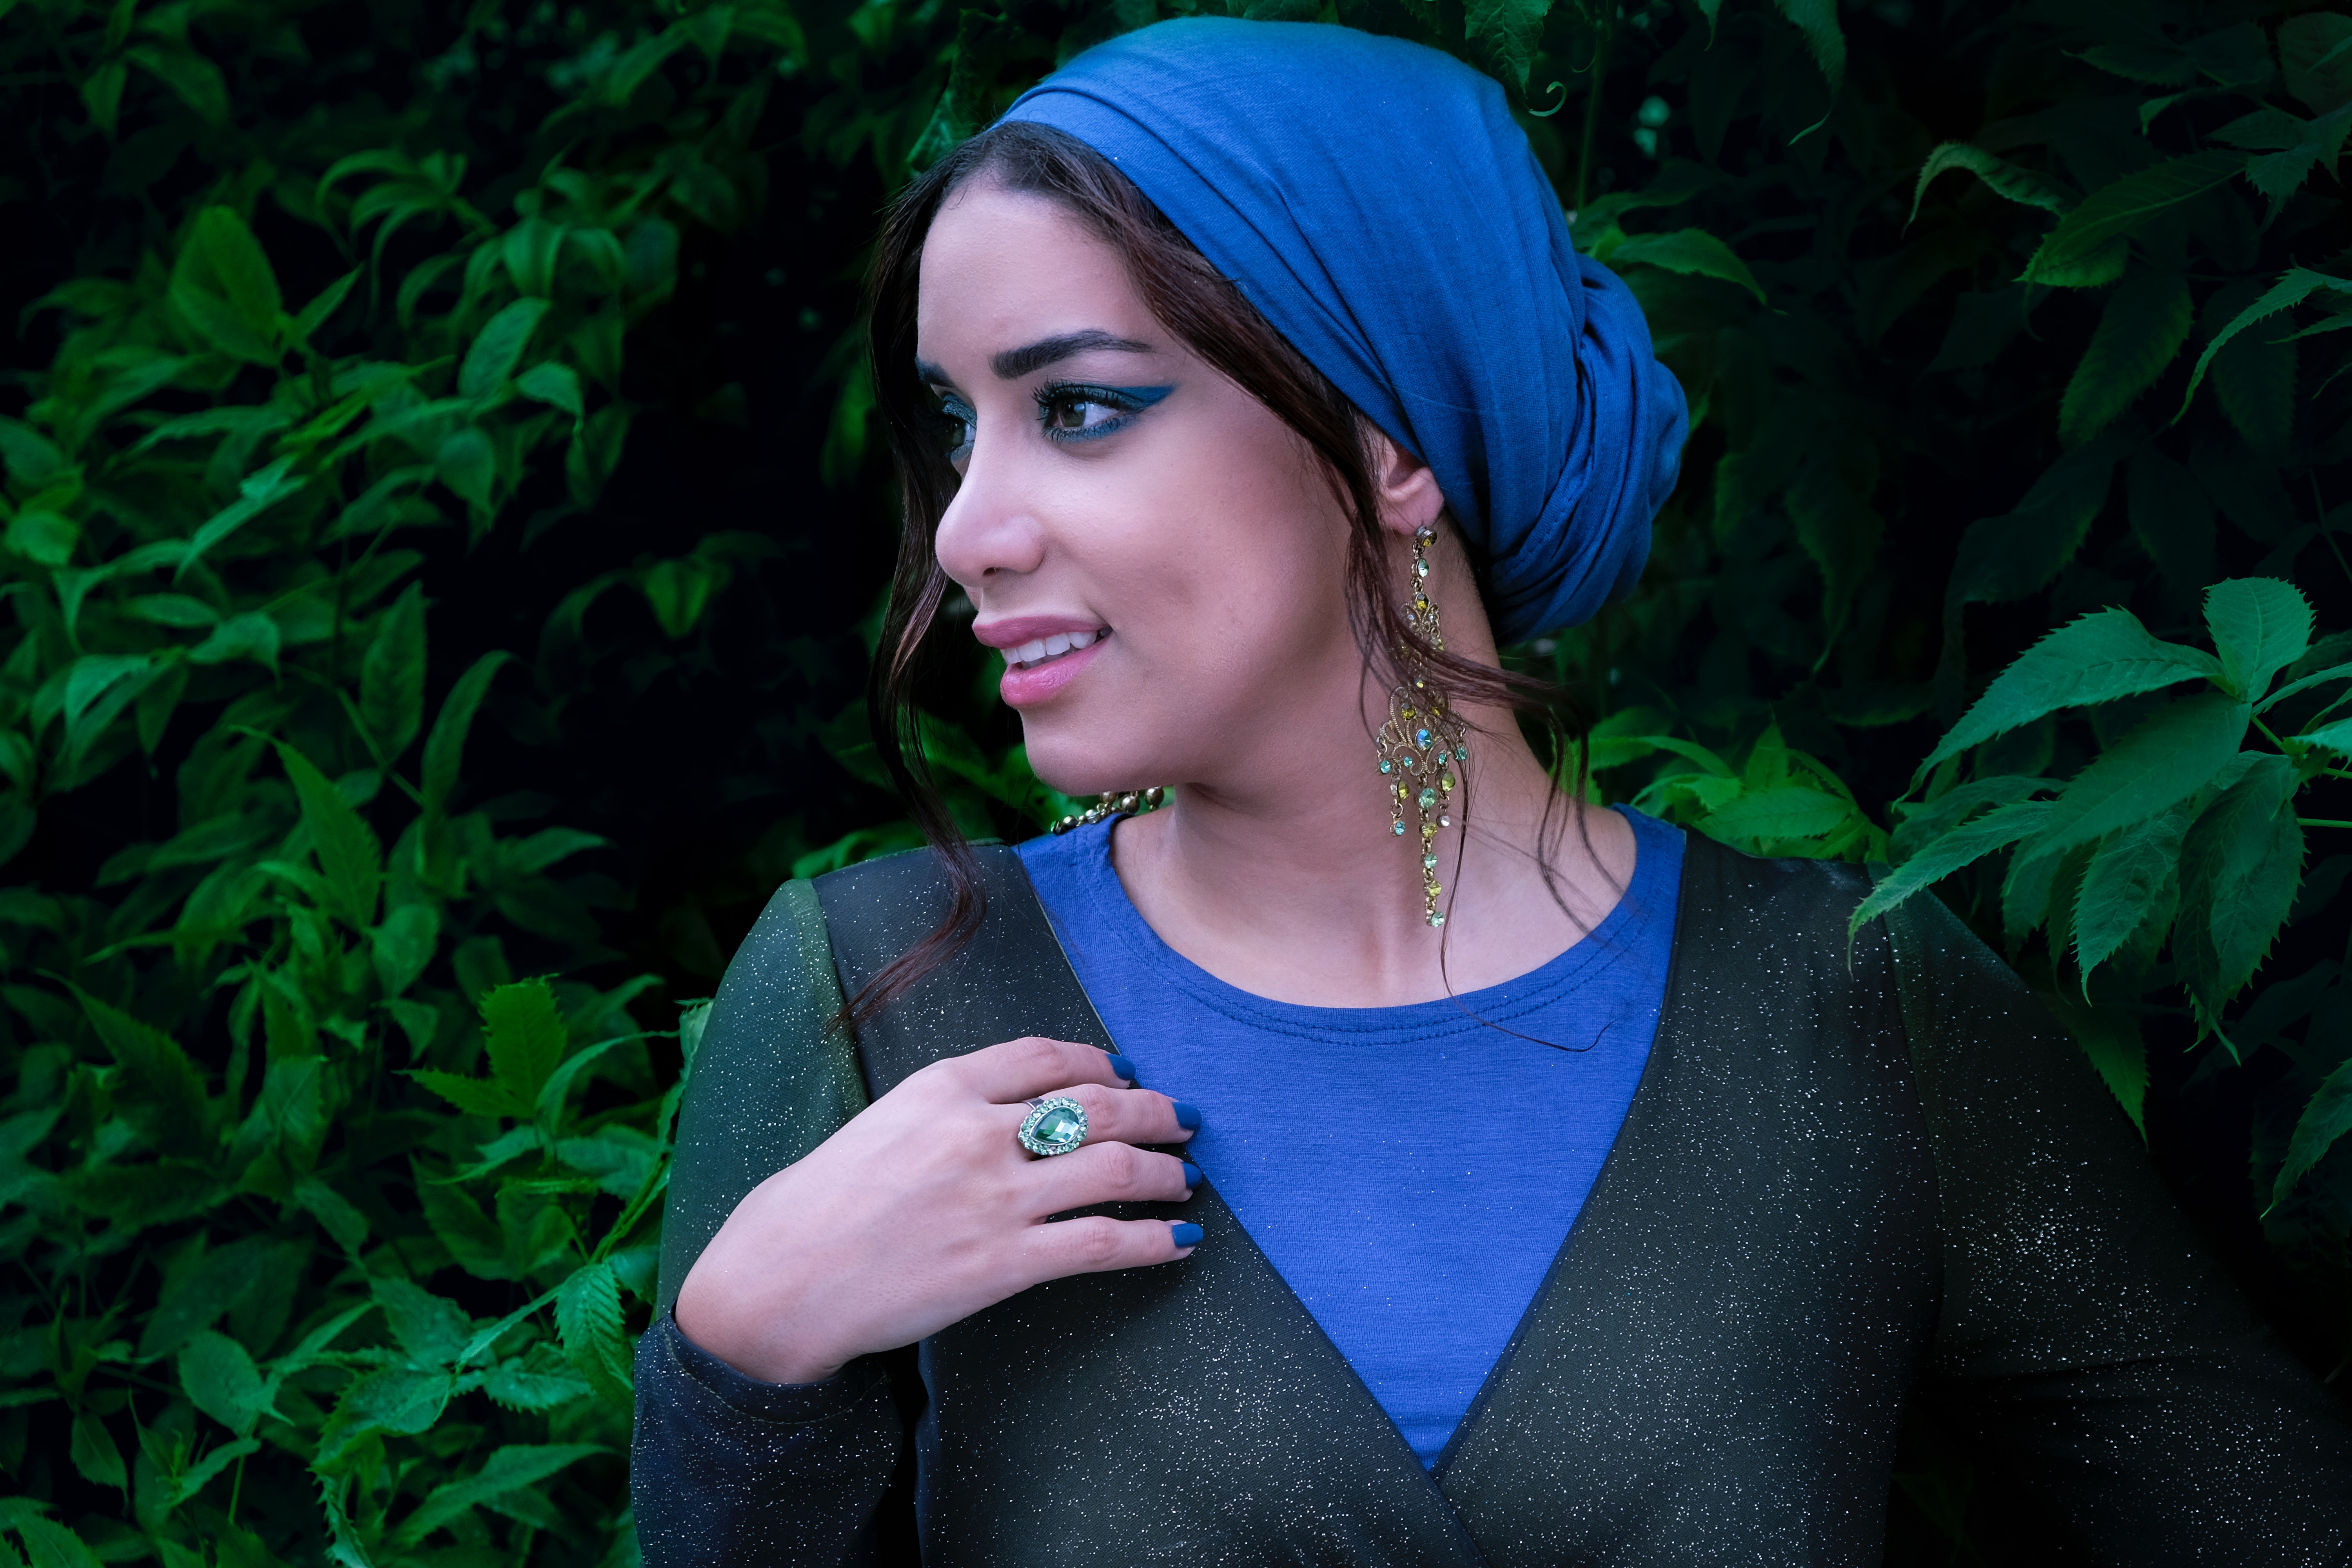
green, blue, face, beauty, cobalt blue, turquoise, beanie, lip, eye, cool, purple, turban, electric blue, fashion, smile, headgear, grass, leaf, photography, photo shoot, portrait, hand, outerwear, model, cap, plant, portrait photography, fashion accessory, ear, headpiece, forest, hat, black hair, glasses, flash photography